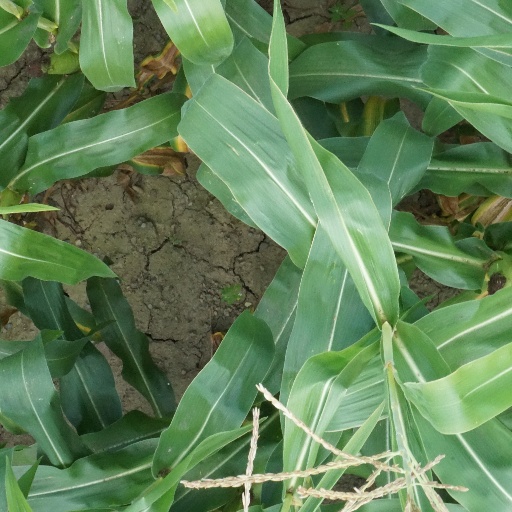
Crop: maize; corn